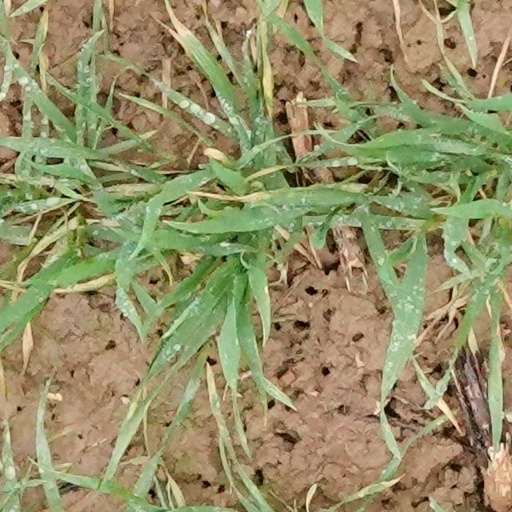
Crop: wheat